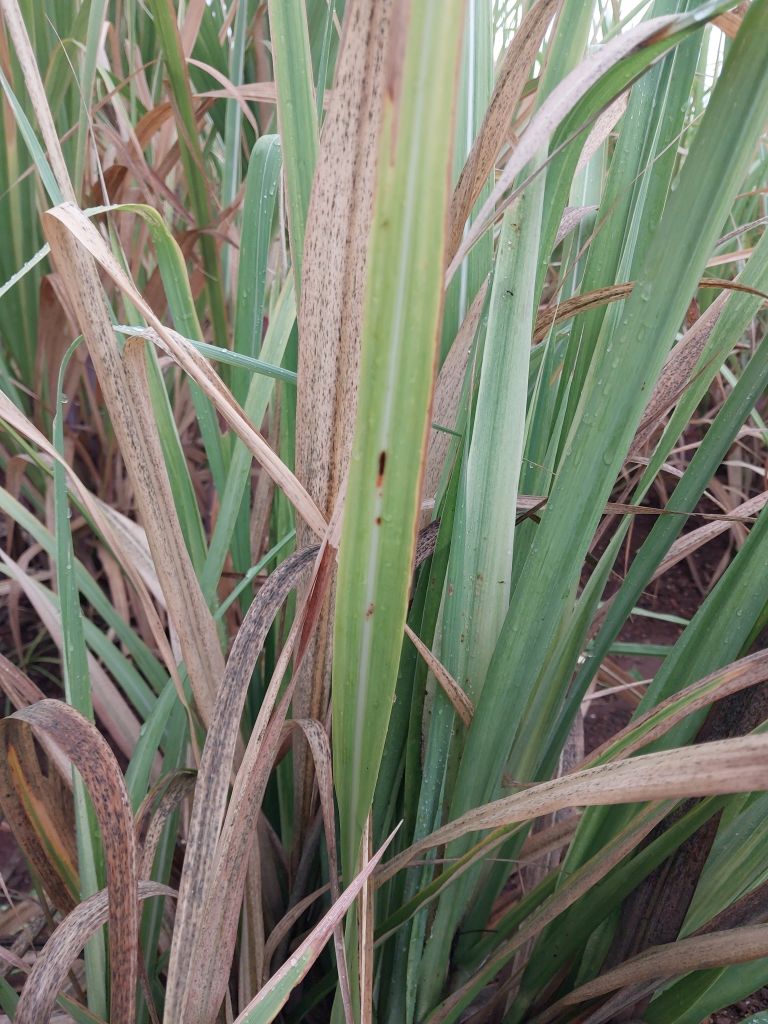
Label: Brown Spot